Indalo (band)

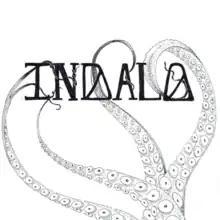

Indalo is a Bangladeshi rock superband formed in 2012 by Jon Kabir.